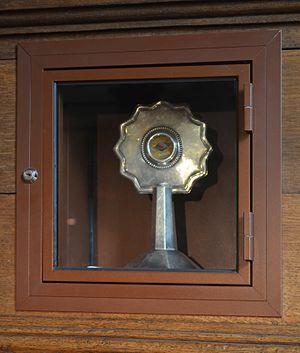
Chapelle Notre-Dame de Heigne à Jumet (Charleroi) - Reliquaire de sainte Marie-Madeleine
Le Tour de la Madeleine est à la fois une procession religieuse et une marche folklorique, où plusieurs milliers de figurants défilent à Jumet en Belgique, le dimanche le plus près du 22 juillet, jour où l'on fête Sainte Marie-Madeleine.
La chapelle Notre-Dame de Heigne est un édifice religieux catholique de style roman et gothique, situé à Heigne, aujourd'hui faubourg de la ville de Charleroi en Belgique. Datant du XIIᵉ siècle dans ses parties les plus anciennes la chapelle était celle d'un ancien prieuré du hameau de Heigne relevant jadis de l'abbaye de Lobbes et était dénommée église de Heigne dans les textes anciens. Le bâtiment est classé.